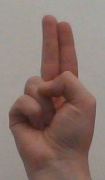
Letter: taa